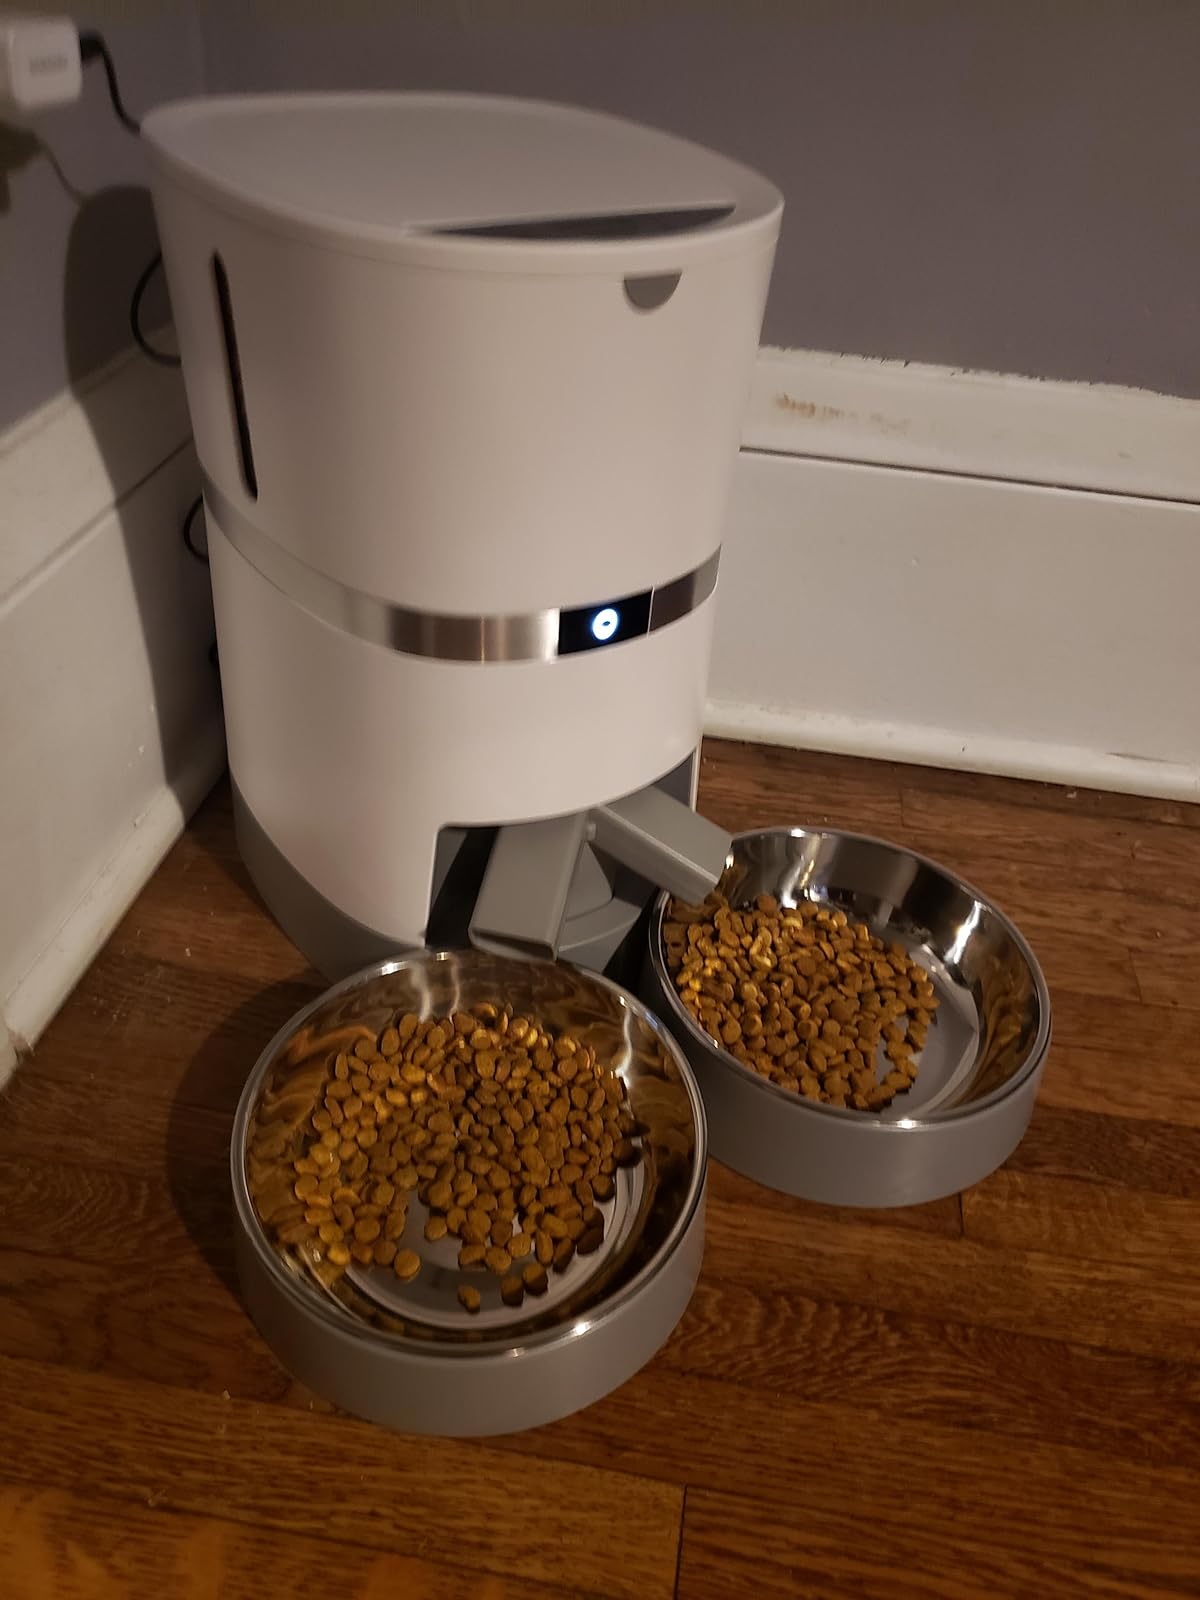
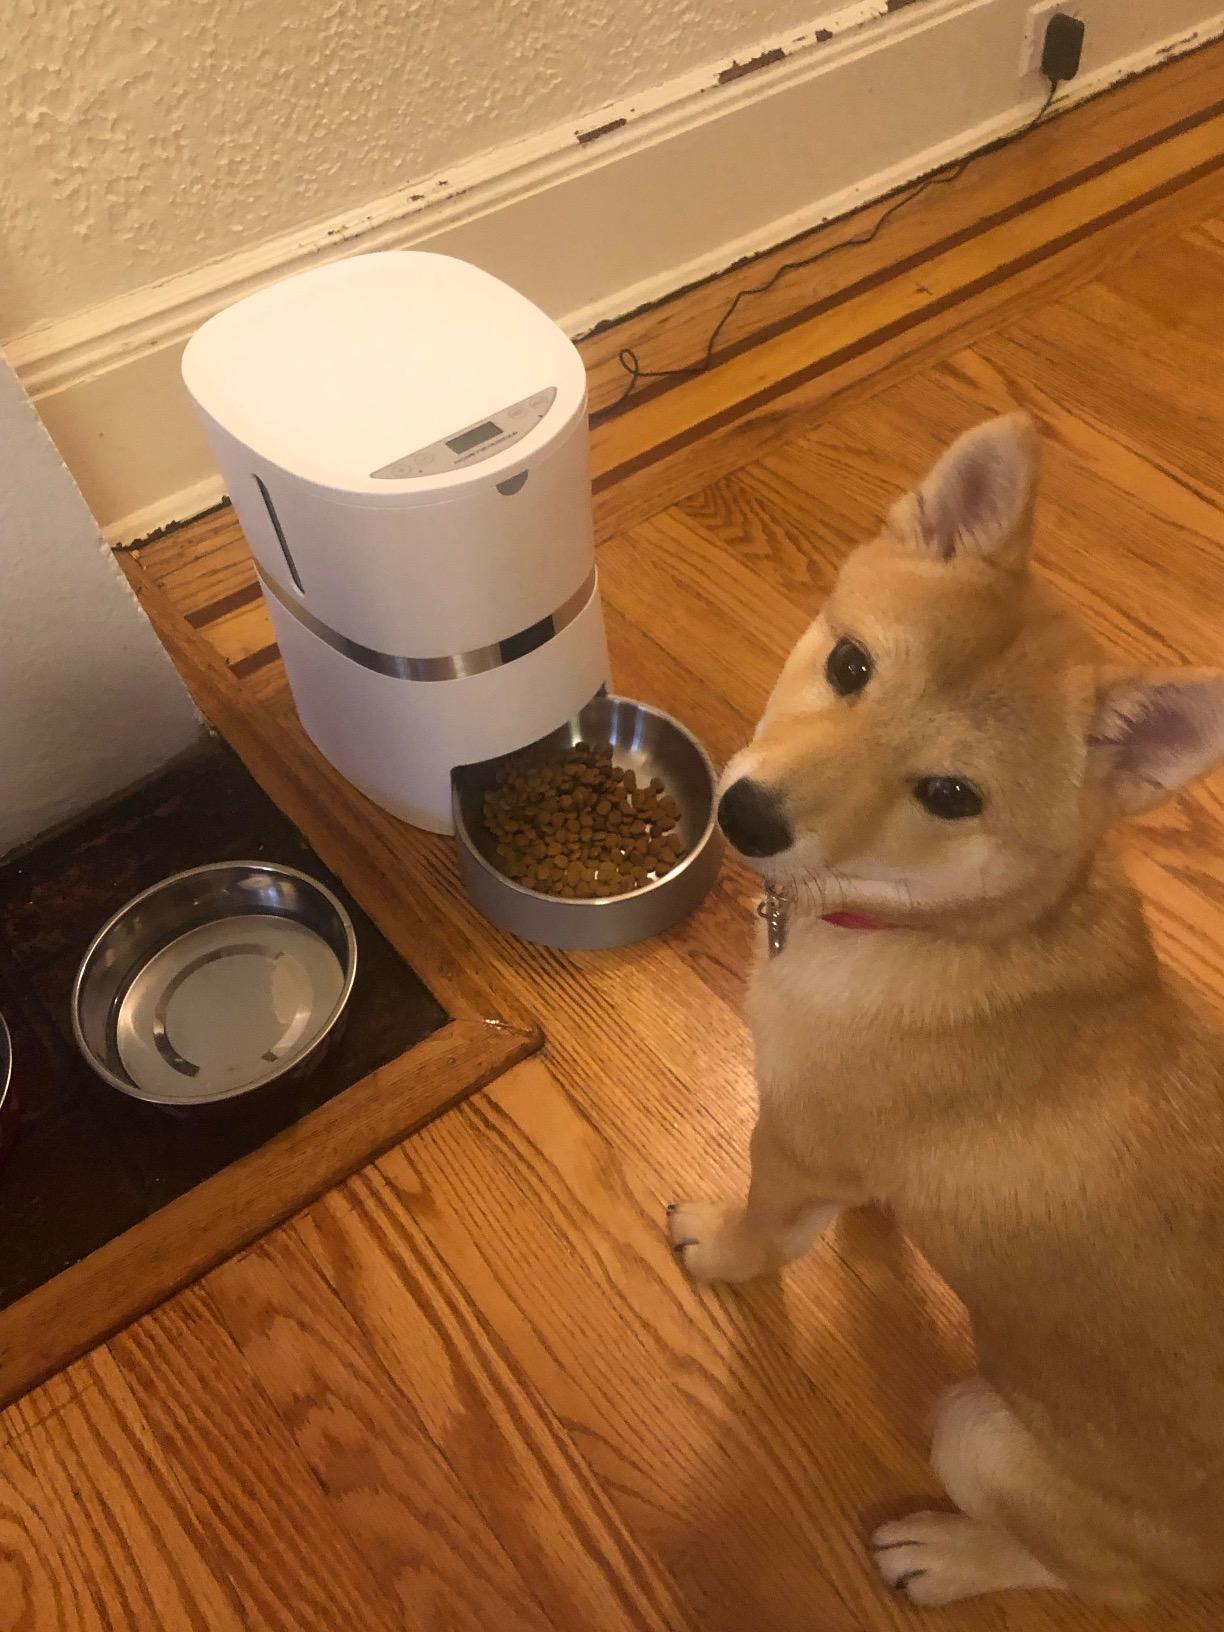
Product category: items_feeder
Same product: no